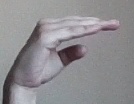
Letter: jeem